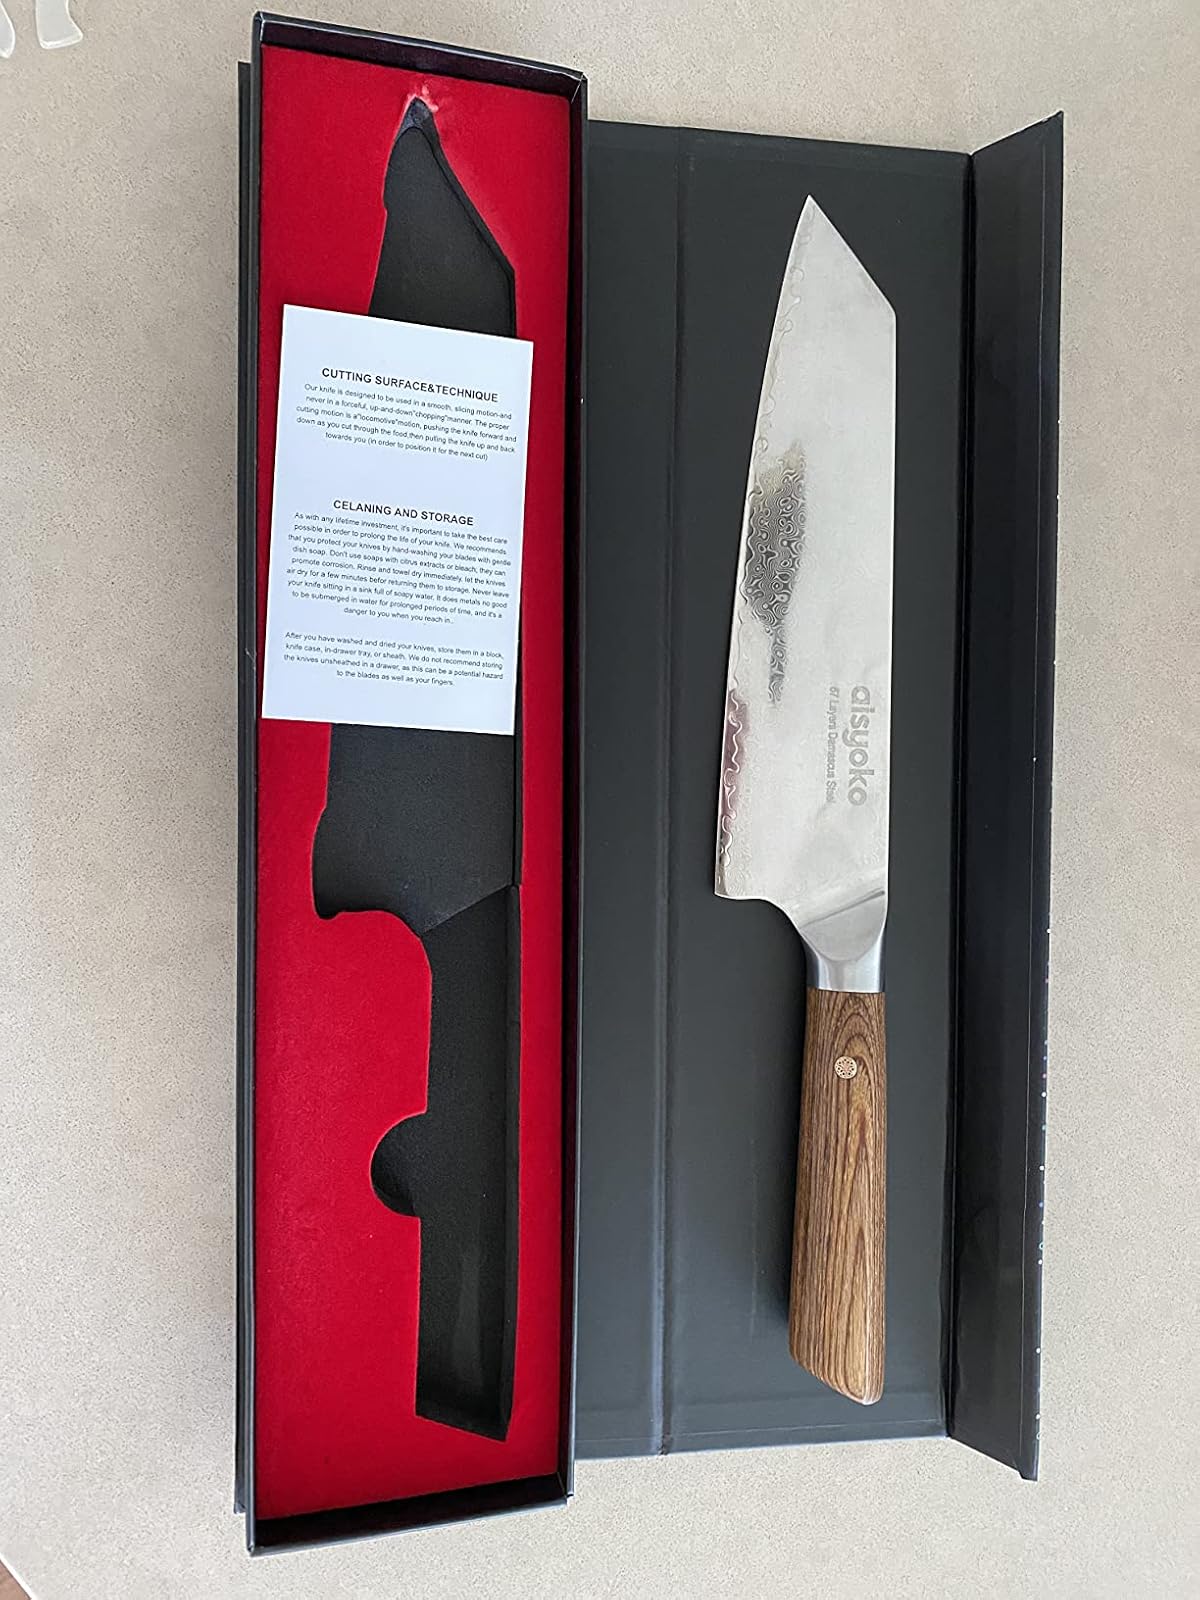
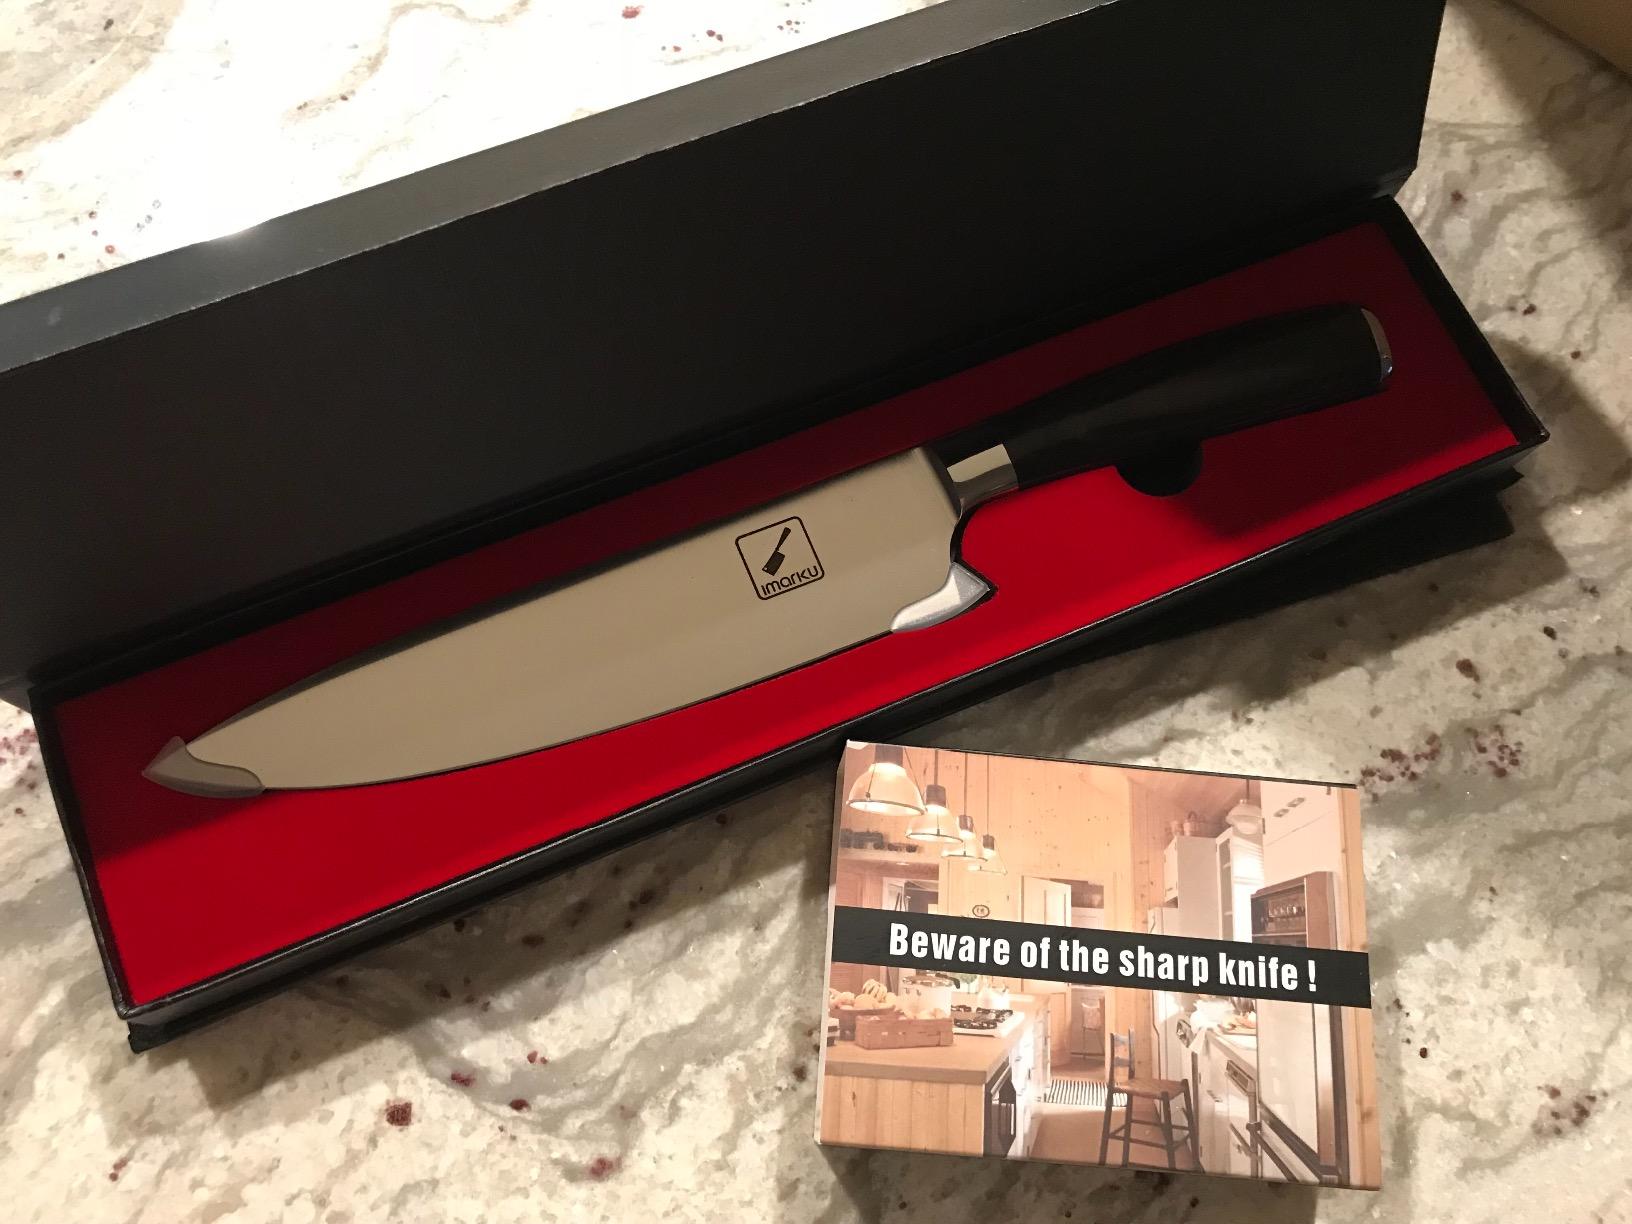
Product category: items_knife
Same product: no